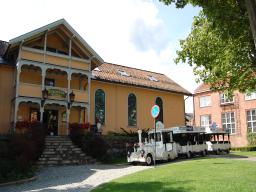
Label: Background_without_leaves